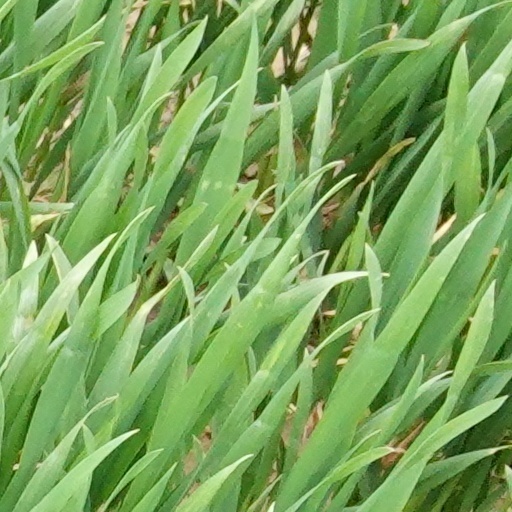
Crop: wheat